List of people from Leavenworth County, Kansas

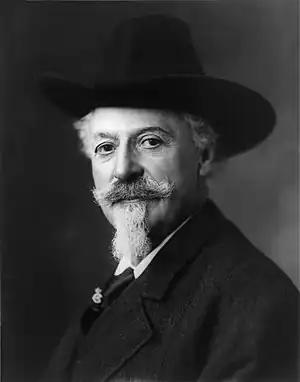
As a young boy, William Frederick "Buffalo Bill" Cody and his family moved to Fort Leavenworth in Kansas Territory.

The following is a list of people from Leavenworth County, Kansas. The area includes Leavenworth, Kansas, Fort Leavenworth, Lansing, and rural areas in the county. Inclusion on the list should be reserved for notable people past and present who have resided in the county, either in cities or rural areas.